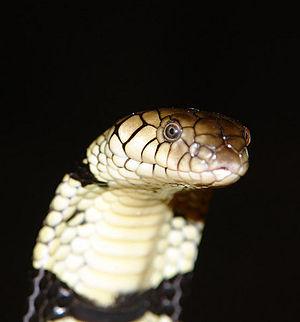
Naja annulata, le Cobra d'eau, est une espèce de serpents de la famille des Elapidae.